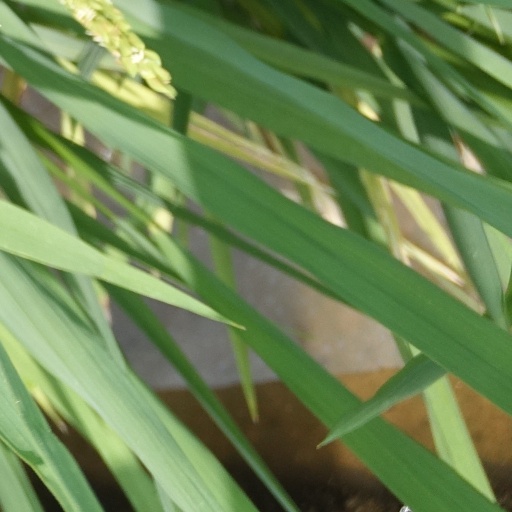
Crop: rice